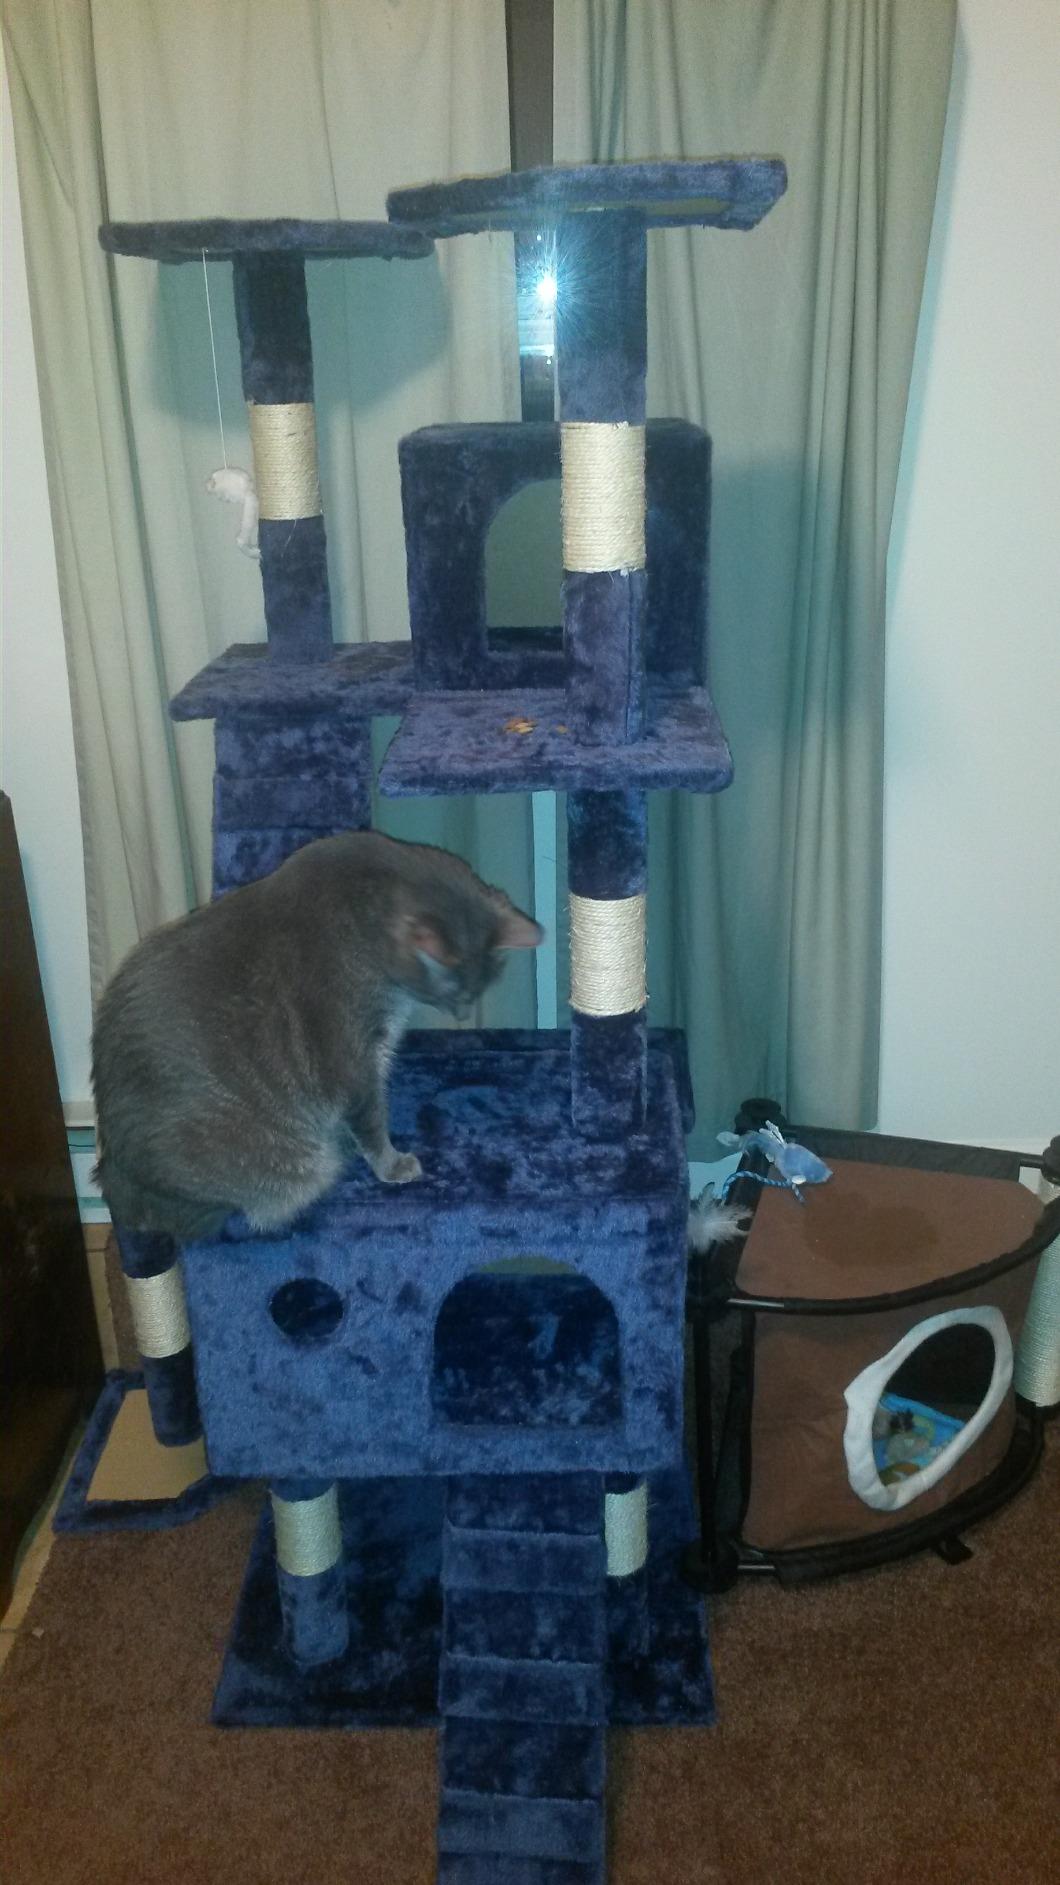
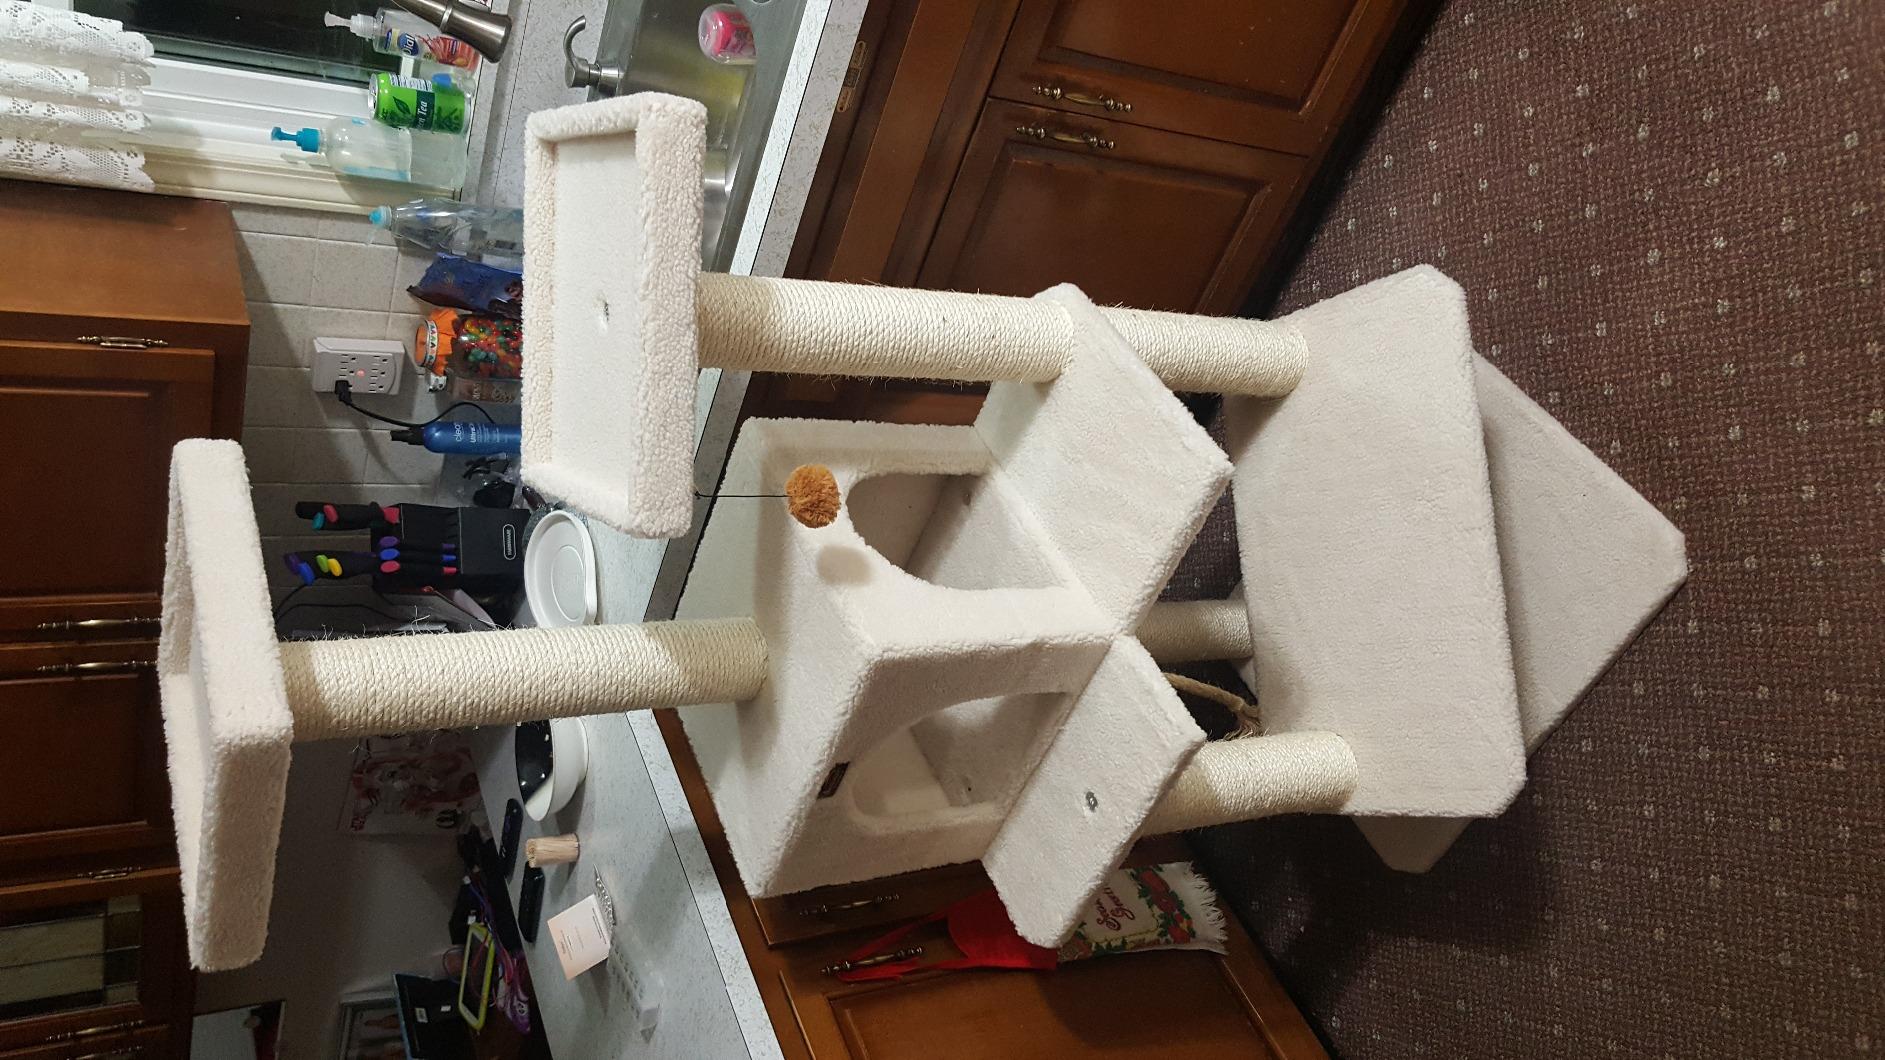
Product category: items_cat tree
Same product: no